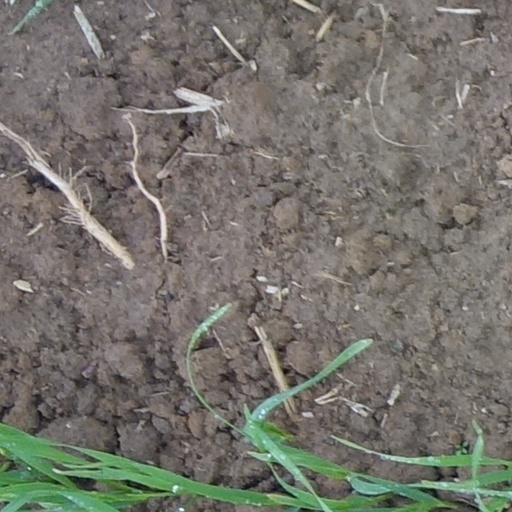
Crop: wheat